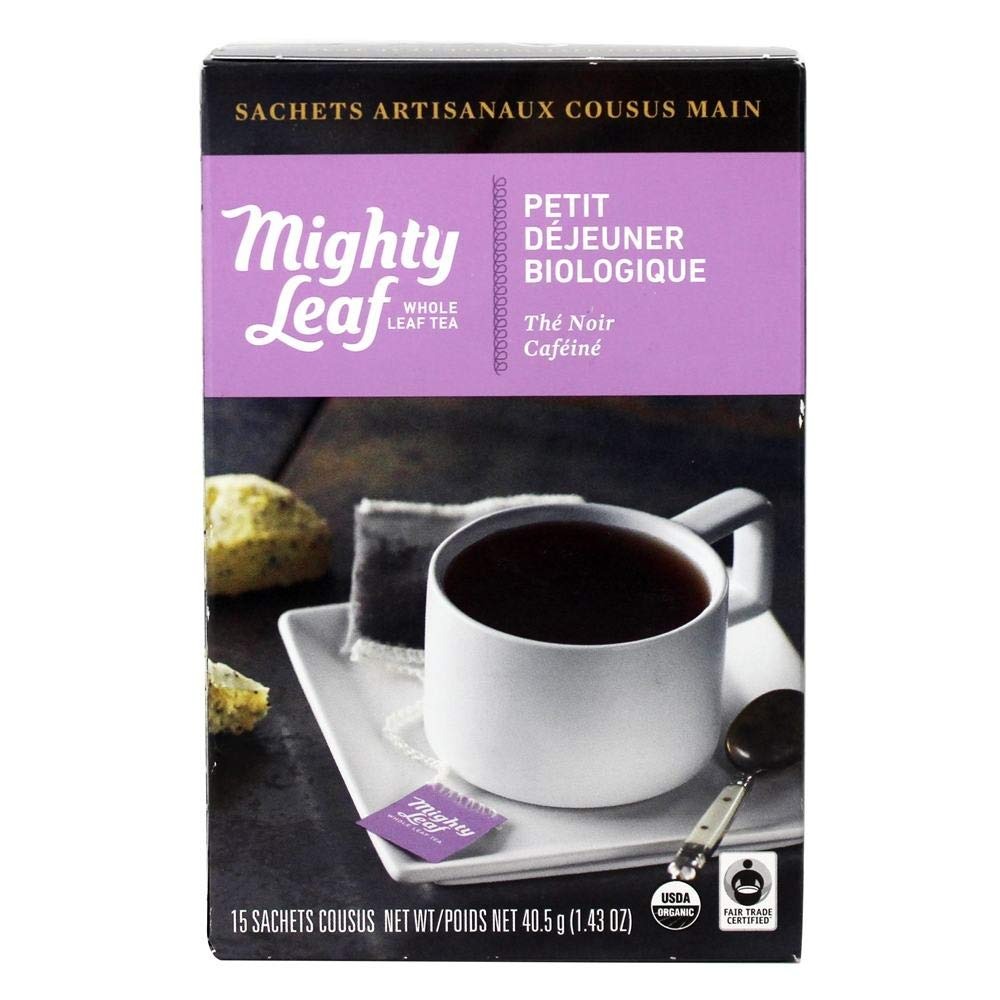
Item Name: Mighty Leaf Tea Grey Earl Org
Product Description: Organic Earl Grey black tea is made of rich organically grown black tea leaves and golden buds with a twist of citrusy organic bergamot. Mighty Leaf perfects the classic flavoured tea with an elegant, balanced and full flavoured cup and organic tea leaves. Earl Grey himself would be proud - especially drinking this blend in our silken tea pouch, our take on the gourmet tea bag. A versatile tea, Organic Earl Grey, can be drunk in the afternoon, with dinner or as an iced tea. Try pairing with spicy and nutty foods. Makes an excellent accommodation with strong cheeses, fish, meat or game.
Value: 1.0
Unit: Count

Price: 12.69